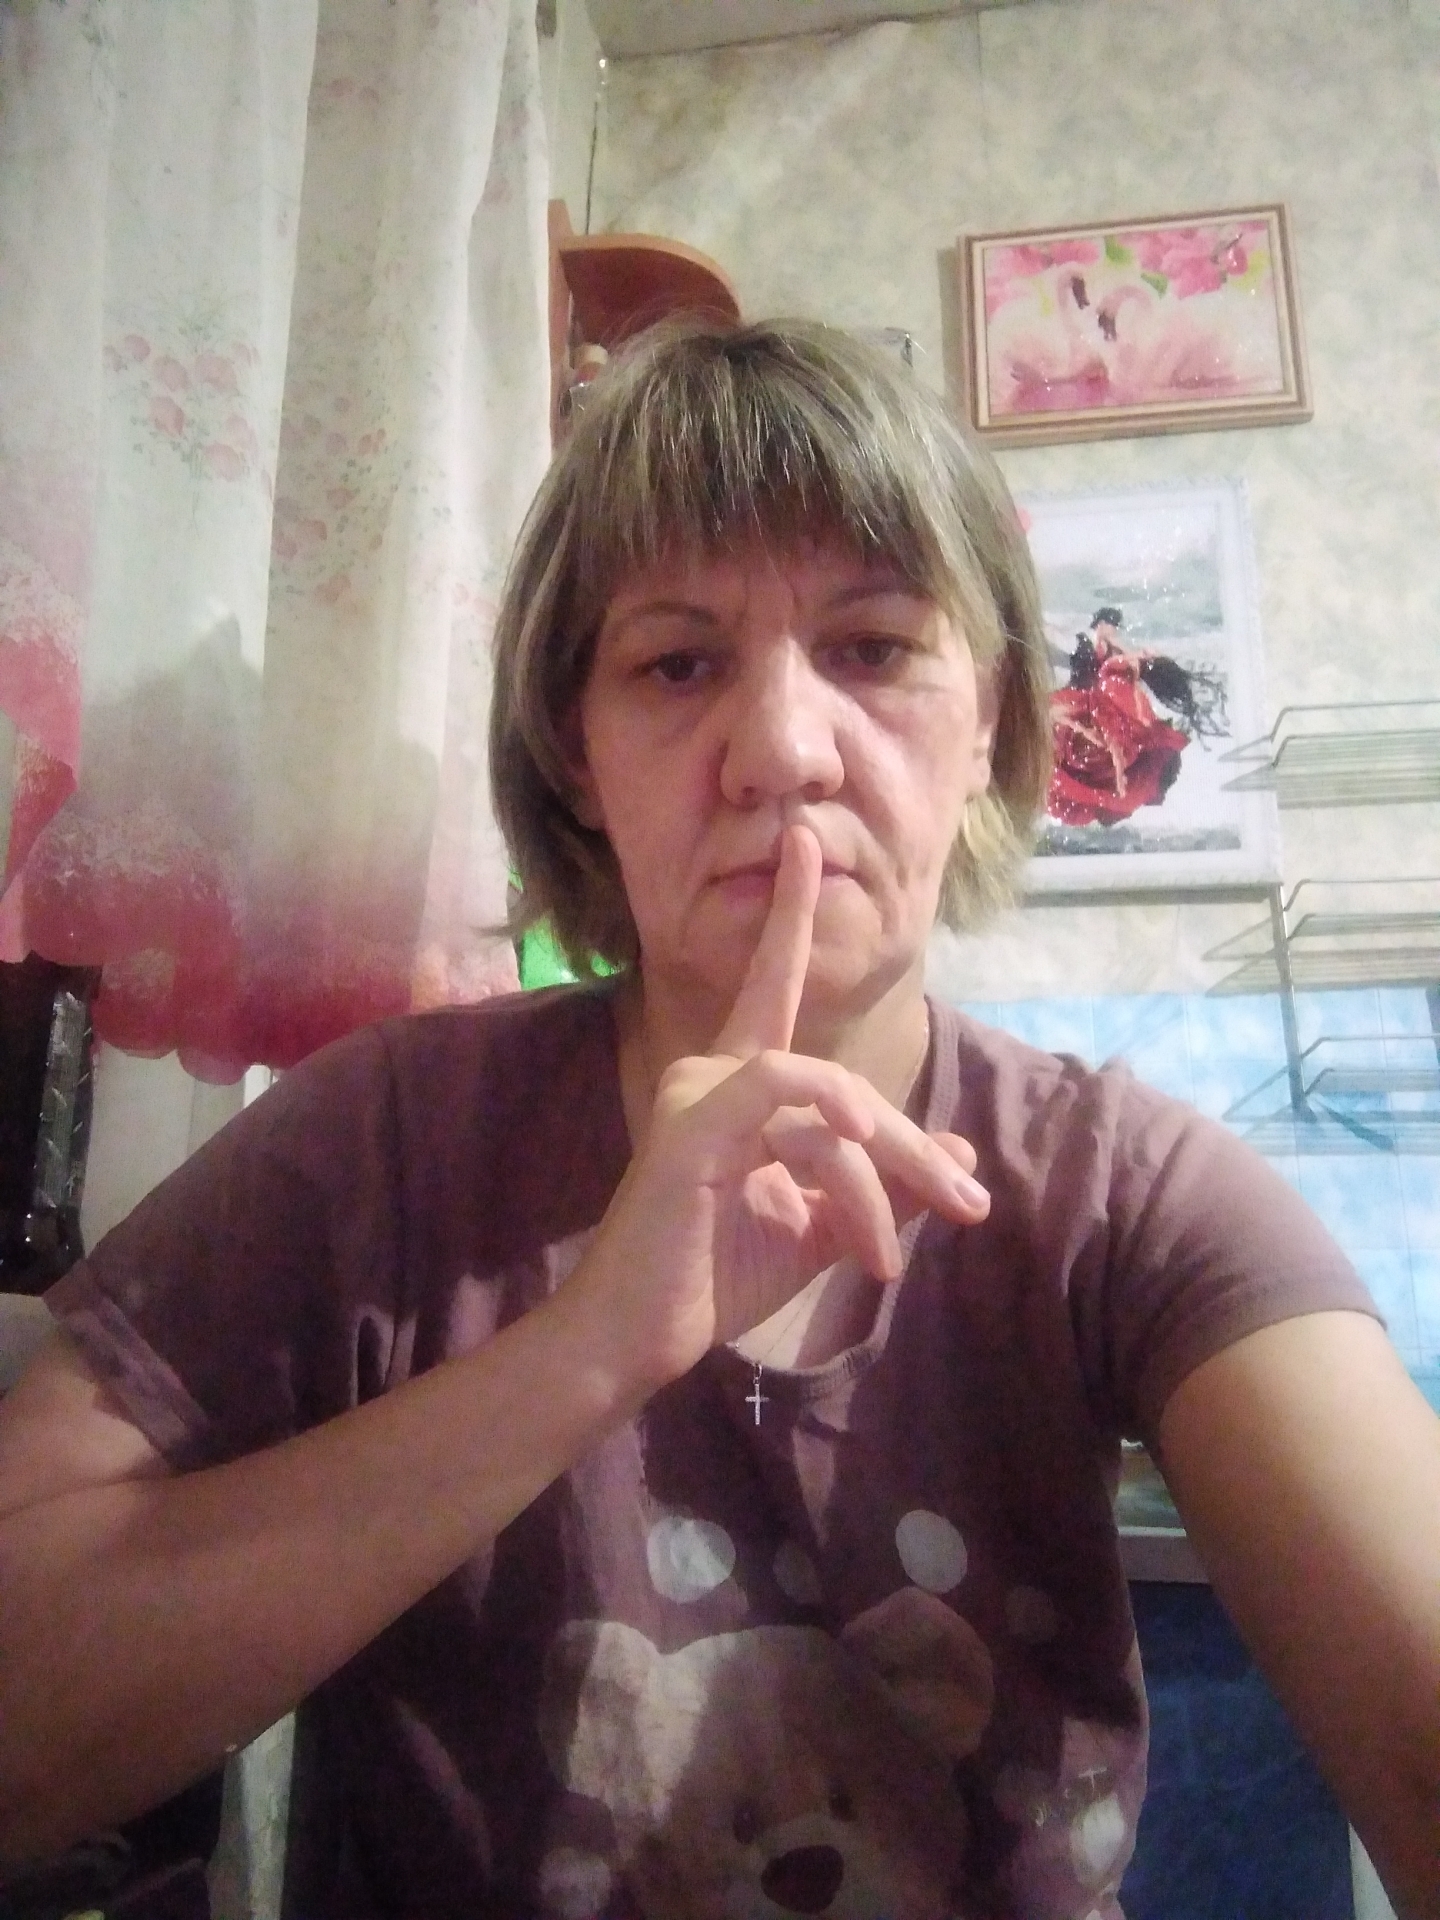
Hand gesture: mute